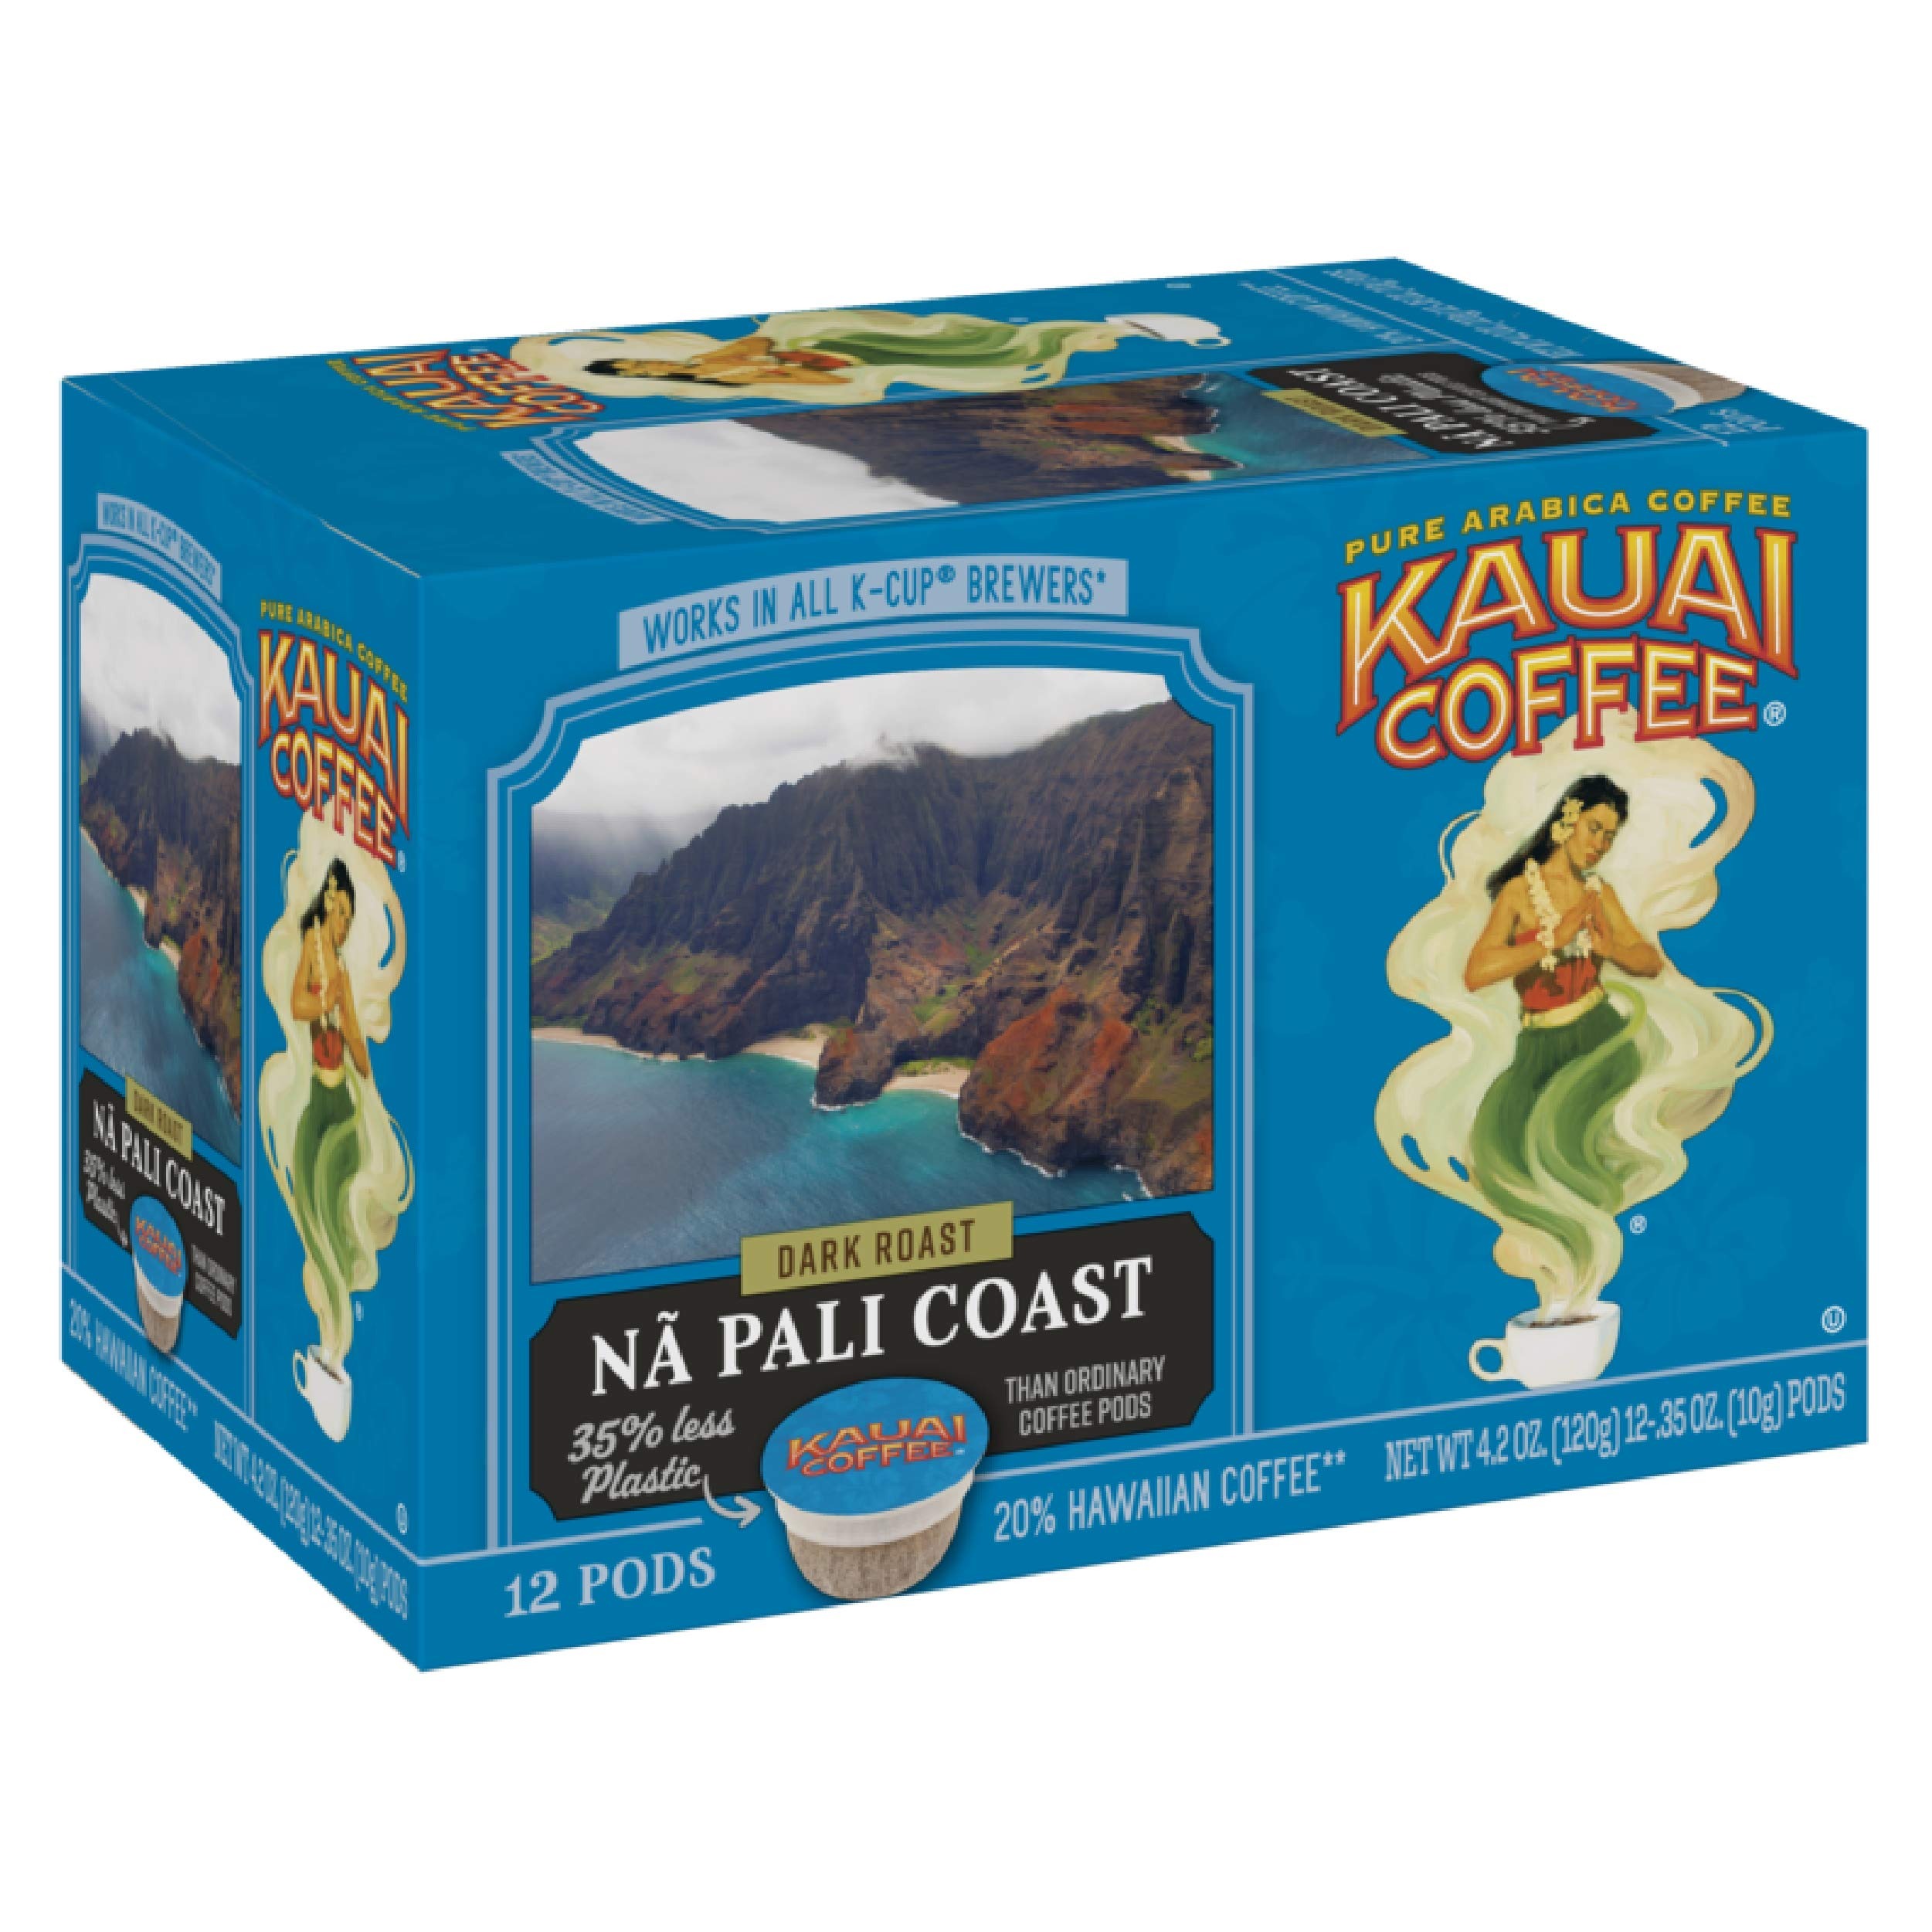
Item Name: Kauai Coffee Single-Serve Pods, Na Pali Coast Dark Roast - Arabica Coffee from Hawaii’s Largest Coffee Grower, Compatible with Keurig K-Cup Brewers, 12 Count (Pack of 6)
Bullet Point 1: ARABICA COFFEE – Kauai coffee features a smooth, delicious flavor and amazing aroma. Each cup is a truly satisfying experience. Packaging may vary.
Bullet Point 2: 20% HAWAIIAN HARVESTED COFFEE – Grown and harvested on the island of Kauai, our Na Pali Coast Dark Roast coffee delivers a bold, rich flavor, with a vivid aroma of nutty notes and sweet chocolate overtones
Bullet Point 3: ENVIRONMENT FRIENDLY – Our single-serve pods use 35% less plastic than ordinary pods
Bullet Point 4: KEURIG 2.0 COMPATIBLE – Compatible with all K-CUP brewers. K-CUP is a registered trademark of Keurig Green Mountain, Inc. Kauai Coffee Filter Cups are not affiliated with Keurig Green Mountain, Inc.
Bullet Point 5: HAWAII’S LARGEST COFFEE GROWER – Kauai Coffee Company is Hawaii’s largest coffee grower. With about 4 million coffee trees grown on 3,100 acres – a true Hawaiian coffee estate.
Value: 72.0
Unit: Count

Price: 6.82